Worfield

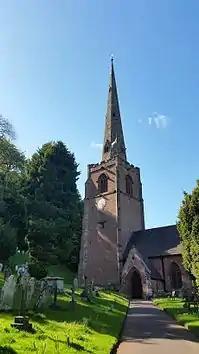
Church of St Peter the Apostle, pictured from the church gate, to the south.

St. Peter's church is thought to be of Saxon origin and founded by Mercian Earl, Leofric, certainly existing since the 12th Century.